Henry Abel Smith

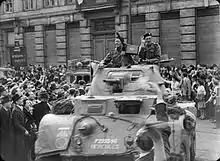
Scenes of jubilation as British troops liberate Brussels, 4 September 1944. Lieutenant Colonel Henry Abel Smith, CO of the 2nd Household Cavalry Regiment, arrives in his Staghound armoured car.

Abel Smith served in the Second World War, where from 1941 to 1945 he commanded the 2nd Household Cavalry Regiment, leading it throughout the entire North West Europe Campaign from June 1944 shortly after D-Day to Victory in Europe Day in May 1945. He was awarded the Distinguished Service Order in February 1945. In 1944 he was promoted to lieutenant colonel and in 1946 colonel. He retired as a colonel in 1950. In 1953 he was appointed a Deputy Lieutenant of Berkshire. On 18 March 1958 Abel Smith was appointed Governor of Queensland in Australia and served in that office until 18 March 1966.